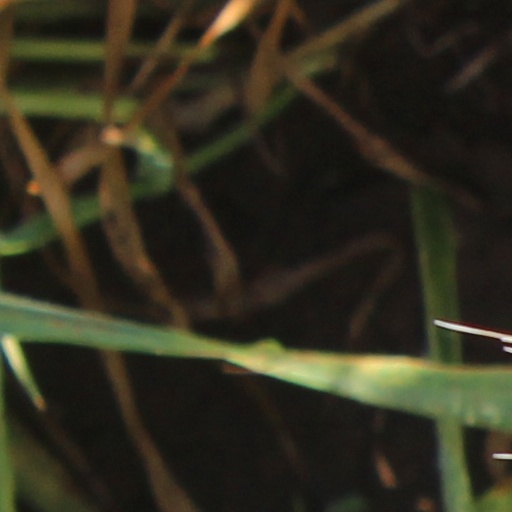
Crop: wheat